Angeln

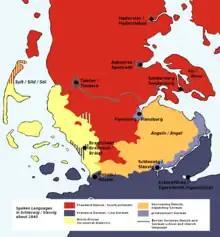
Linguistic map of Schleswig-Holstein in the 19th century, showing the growth of German

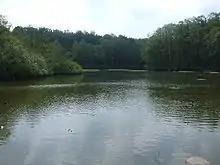
Thorsberg Moor

The language most spoken in Angeln is German. However the peninsula is also part of the language area of Danish and Low German. The latter is more closely related to English than German is, since it was not affected by the High German consonant shift.